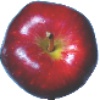
Label: red_delicious_apple